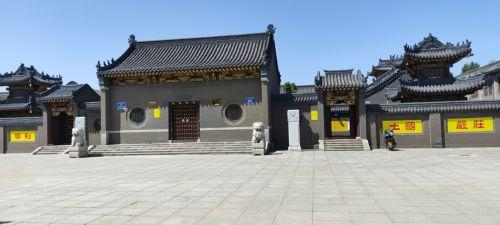
地标名称：海潮寺
所在城市：营口市·西市区